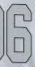
Number: 6